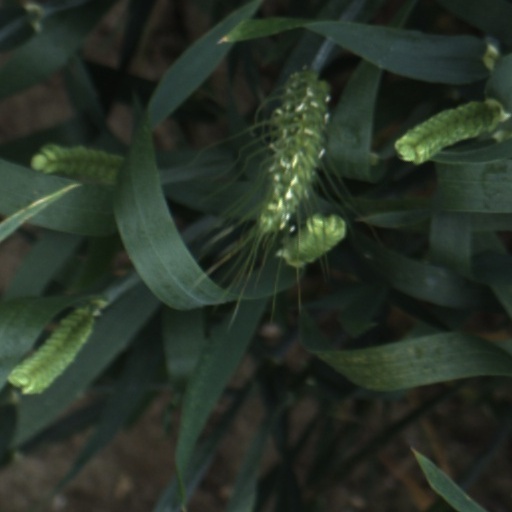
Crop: wheat